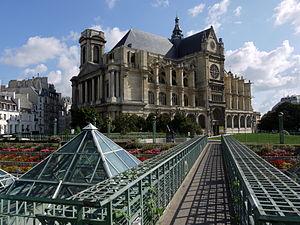
Église Saint-Eustache et jardin des Halles, Paris
Le jardin Nelson-Mandela, anciennement jardin des Halles, est un espace vert d'environ quatre hectares au milieu du quartier des Halles du 1ᵉʳ arrondissement, au centre de la ville de Paris, en France.